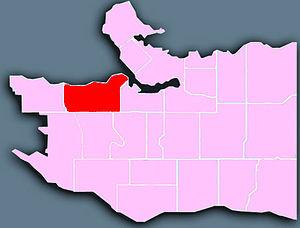
Kitsilano, surnommé Kits, est un quartier de Vancouver, au Canada.